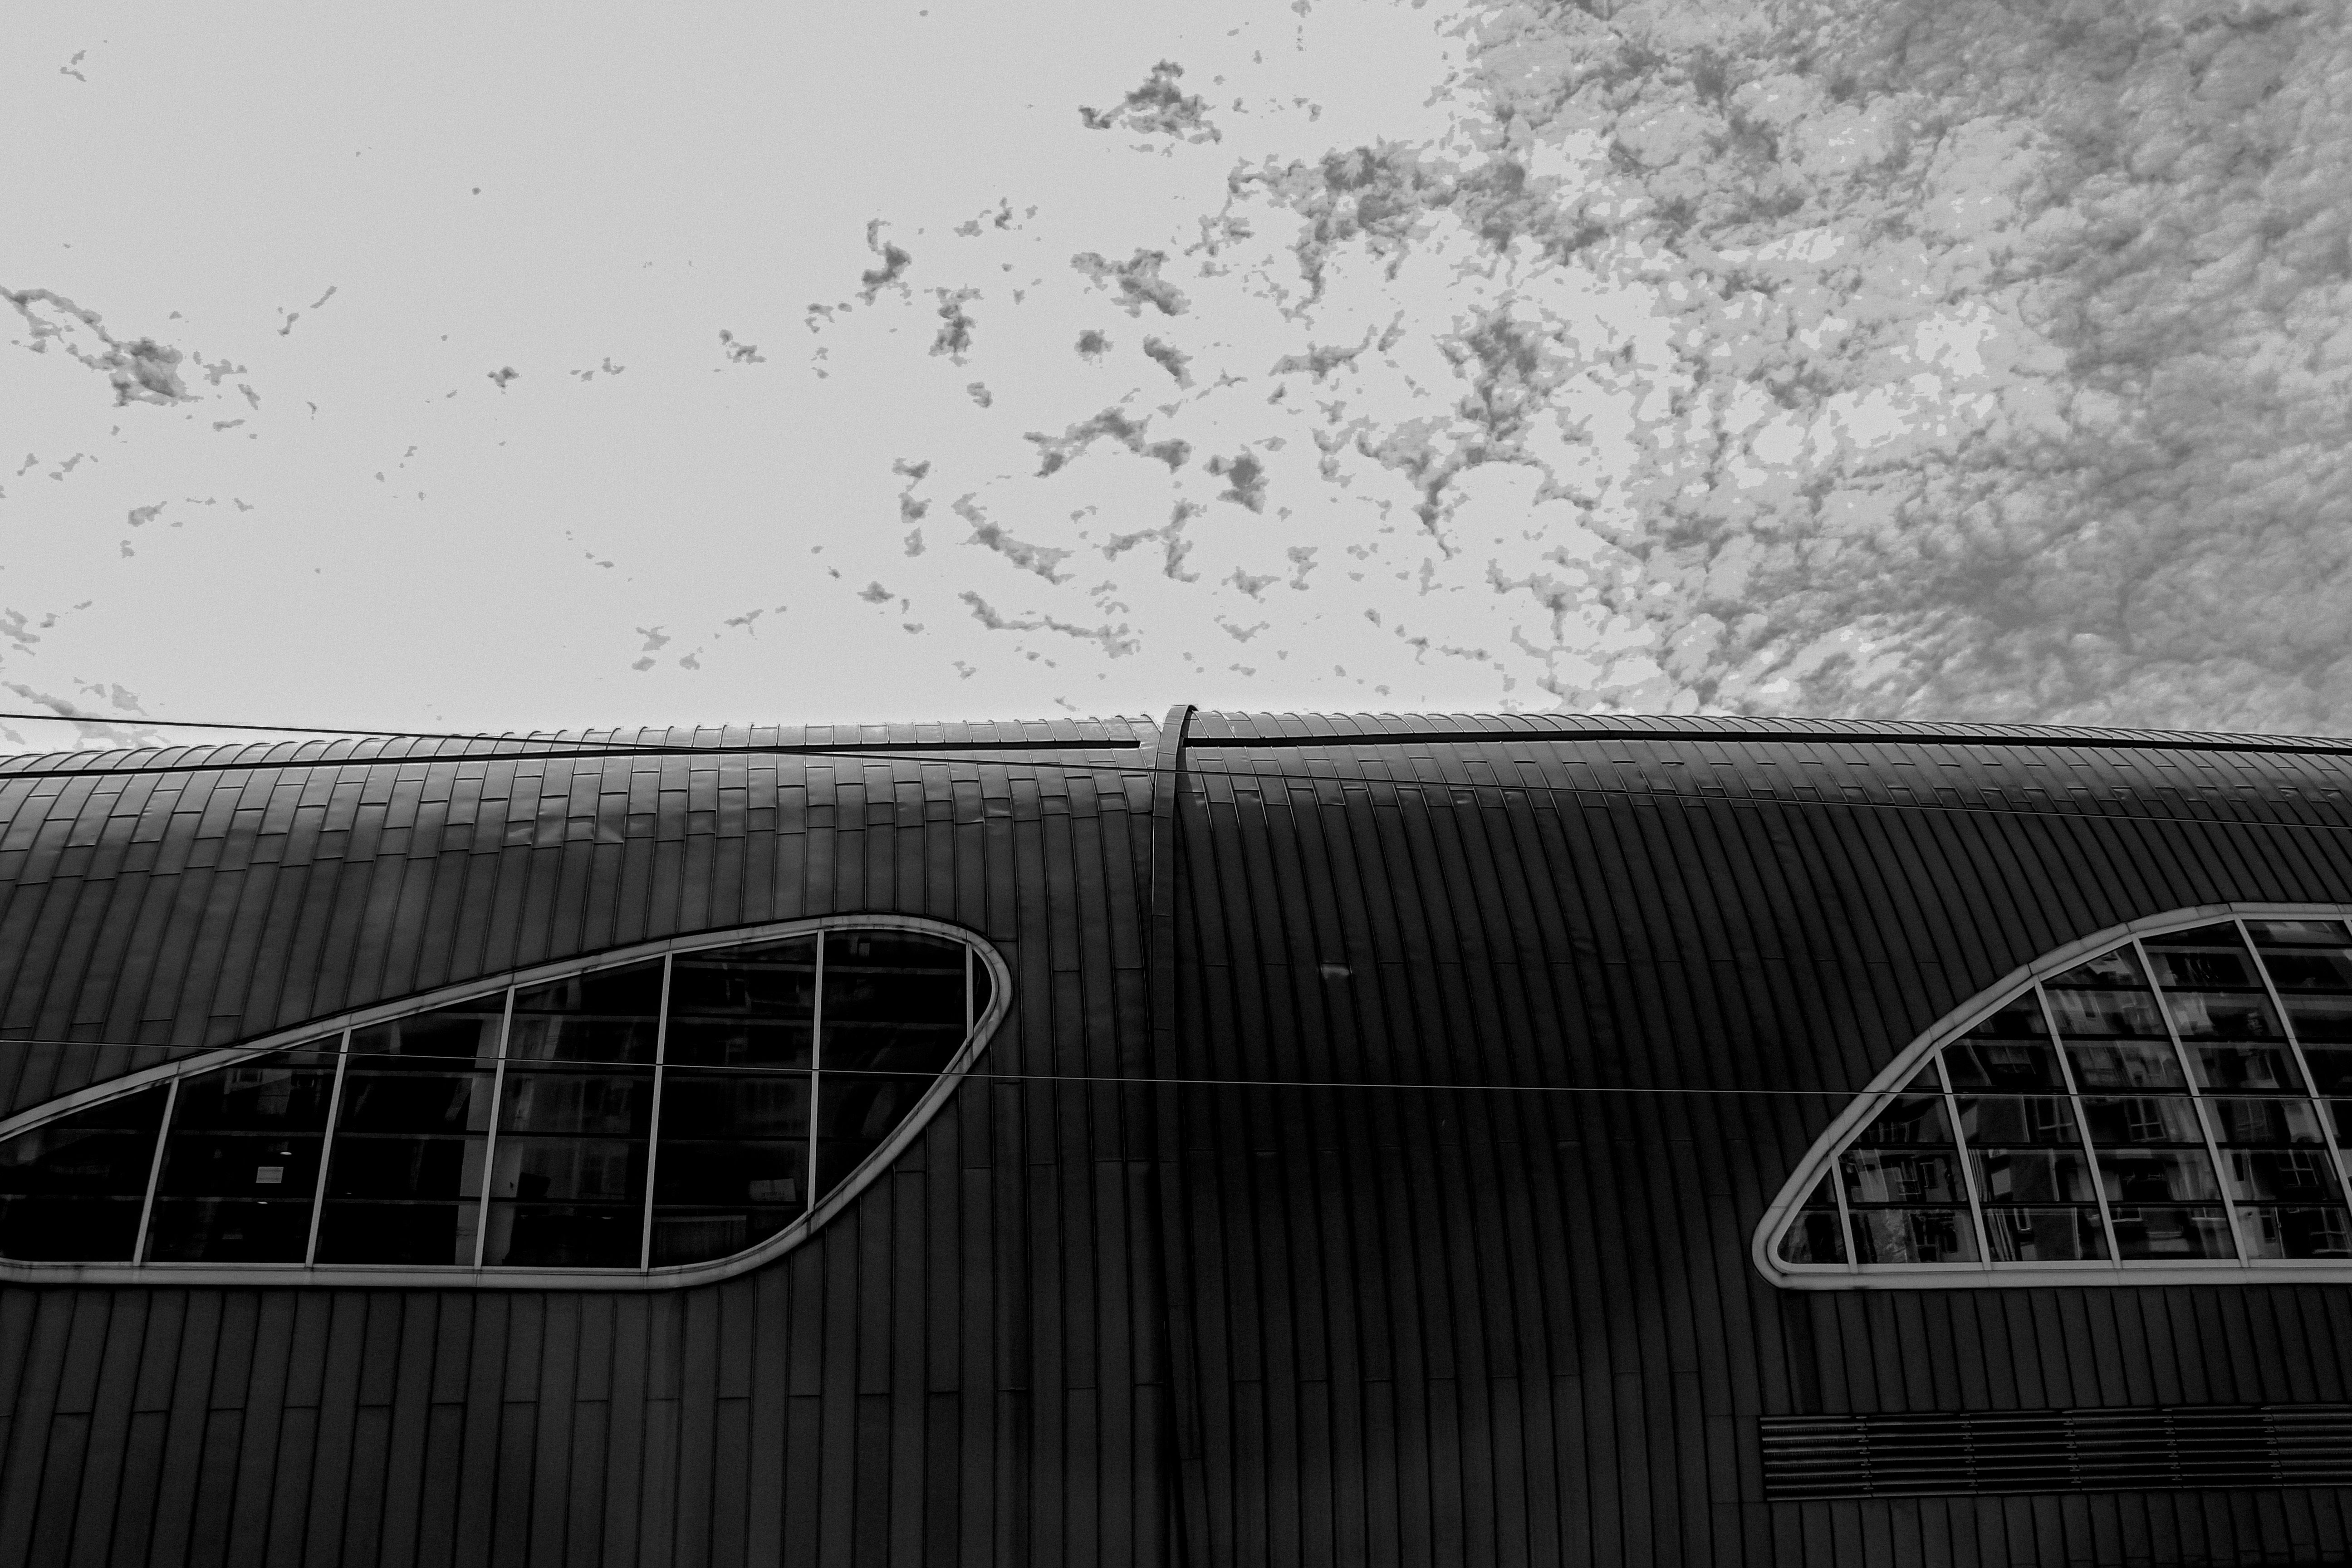
A Curved Building
This black and white photograph captures a curved building, with two windows and a vent, some wires are expanding from the left to the right of the shot.
This architectural shot was taken at a low angle and tilted upward towards the building, two windows with a special design are on the side of the building, and a vent too the mood is lonely while the color palette is black and white.
Labels: Architecture, Building, Arch, Outdoors, Animal, Bird, Terminal, Nature, Triangle, Shelter, Grille, Logo, Airport, Window, Office Building, Hangar, Sky, Wire, Vent
Camera: Canon Canon EOS 650D
Lens: EF-S18-135mm f/3.5-5.6 IS STM
Aperture: F11
Exposure: 1/80 sec
ISO: 100
Focal length: 20